Noorderkwartier

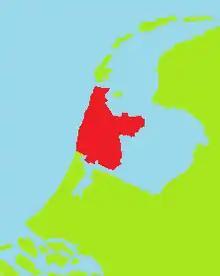
Location of the Noorderkwartier in the Netherlands

Noorderkwartier is a historical term referring to the part of the former Dutch province of Holland north of the river IJ, covering the regions Kennemerland, Zaanstreek, Waterland and West Friesland and now part of the modern province of North Holland. Other historical terms for this area were "North Holland", "Noordeland", and "Noorderland".